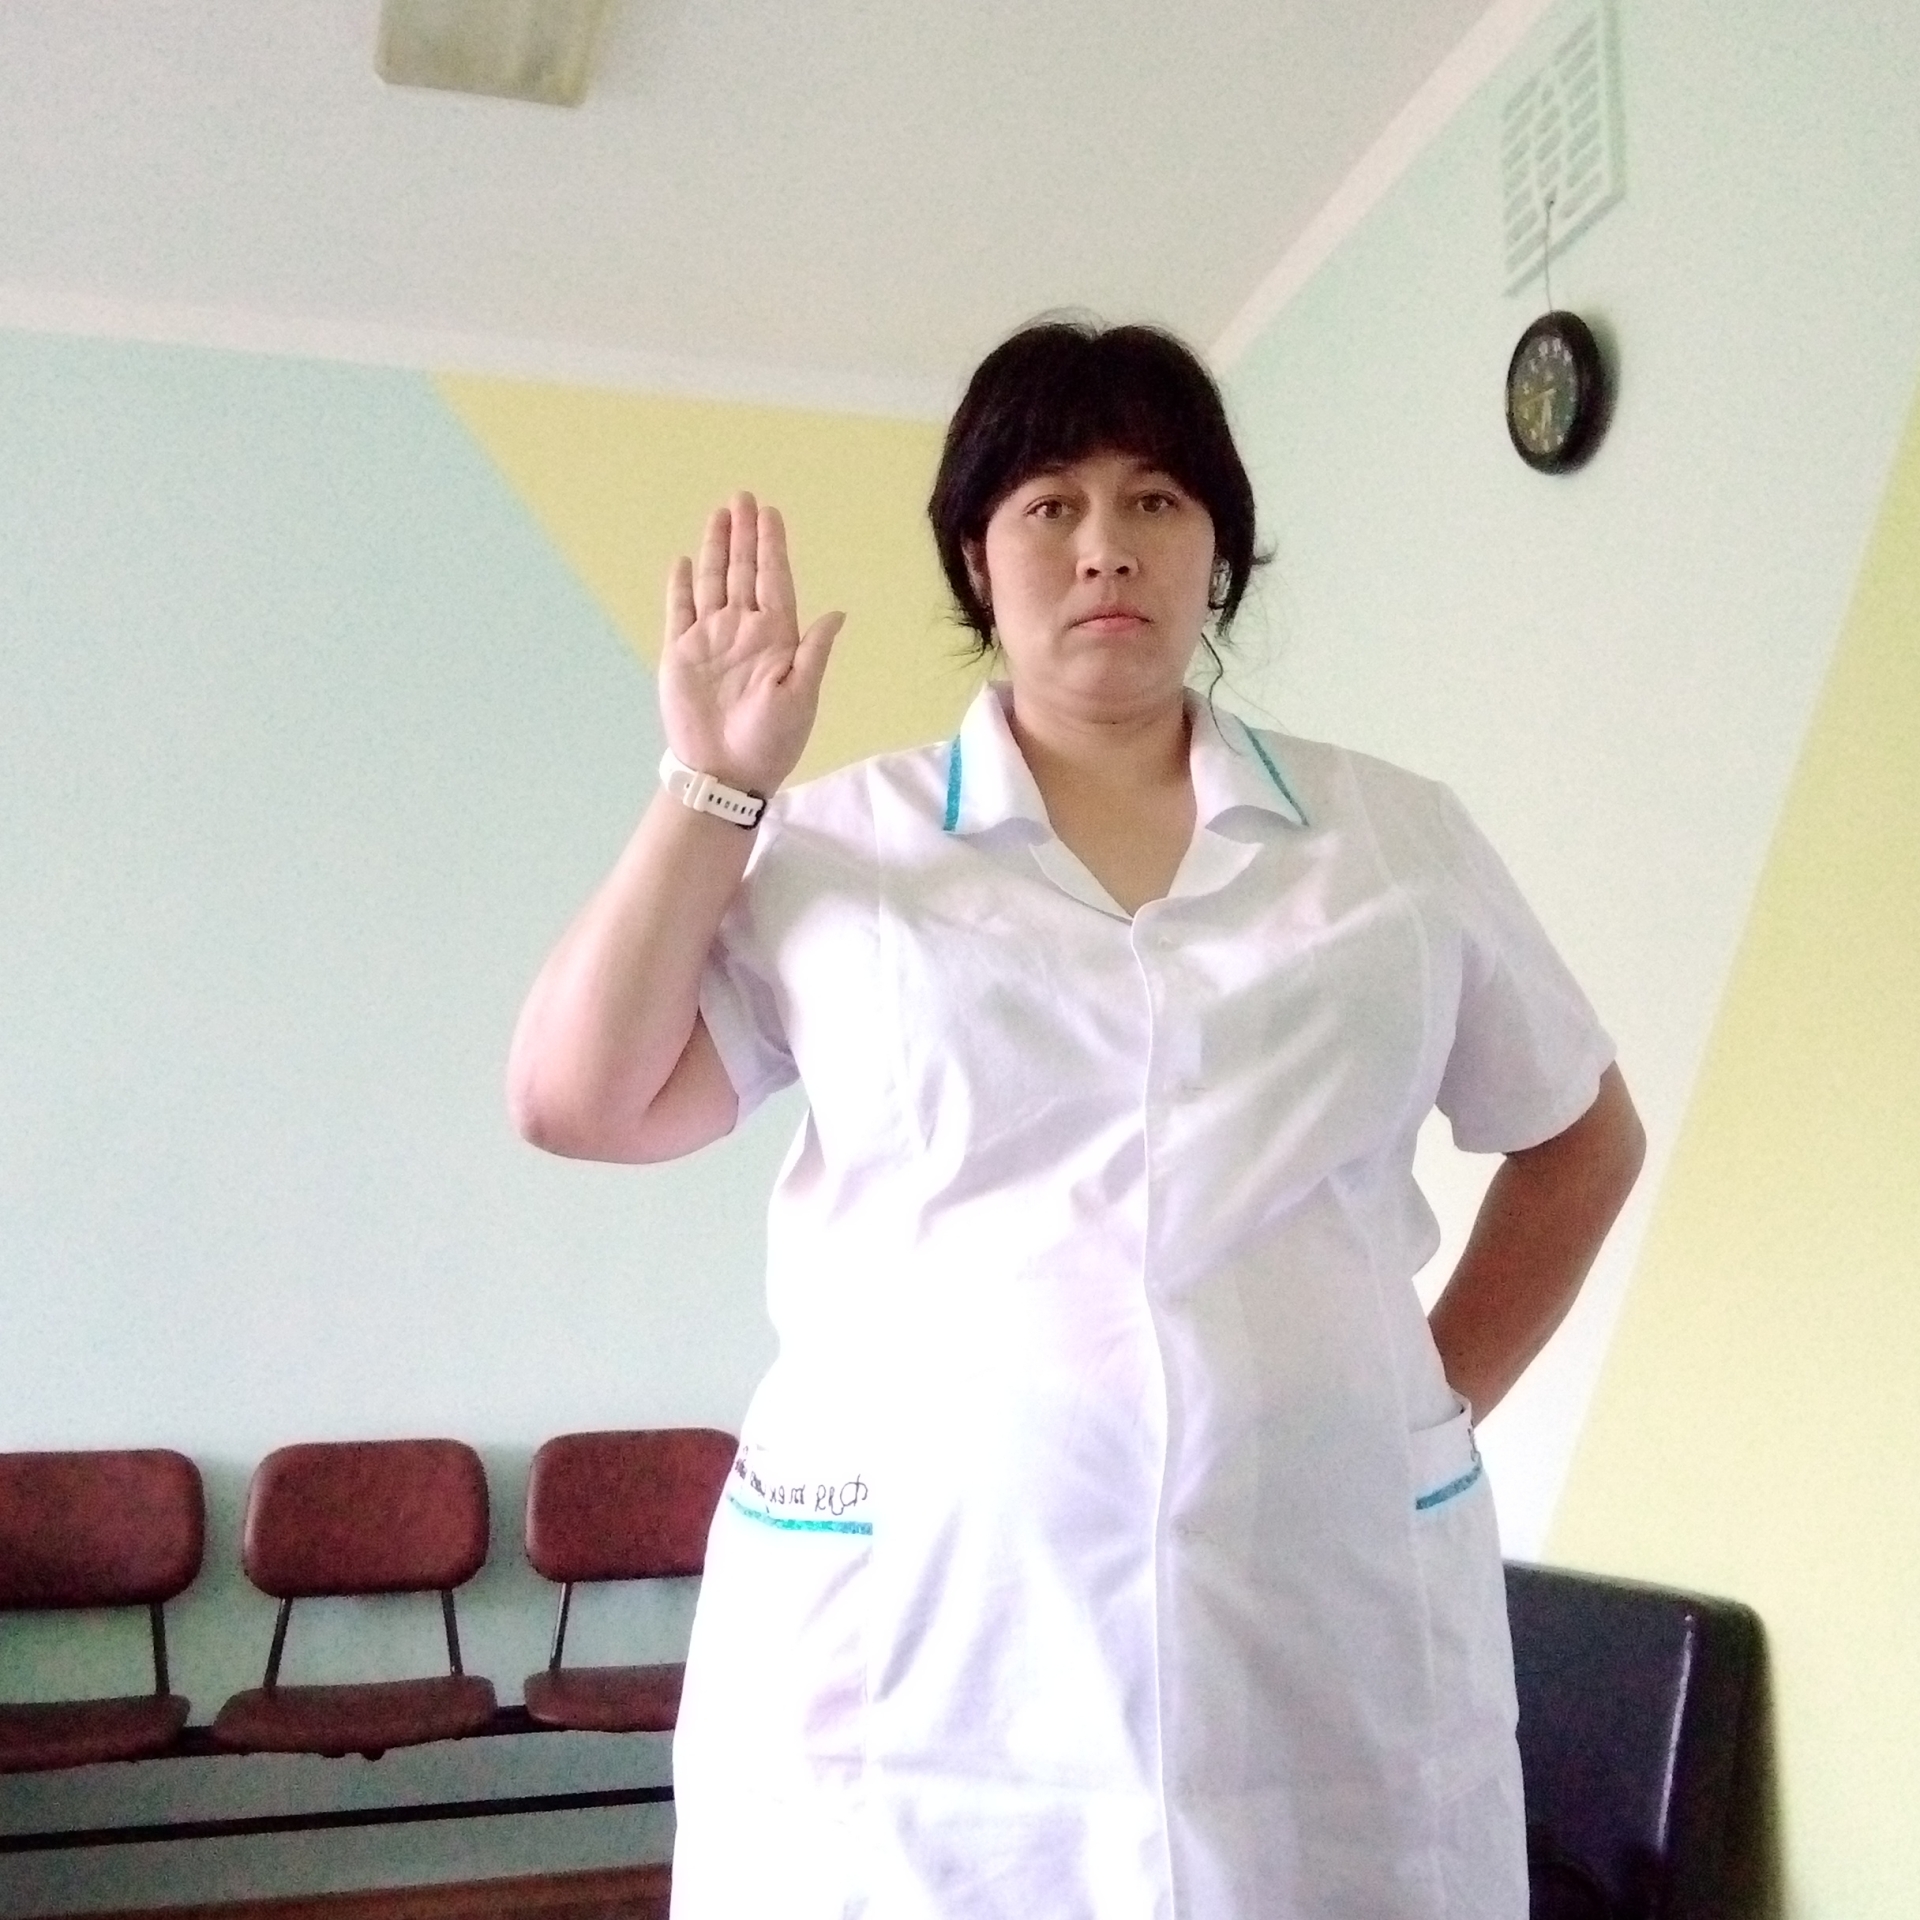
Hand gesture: stop